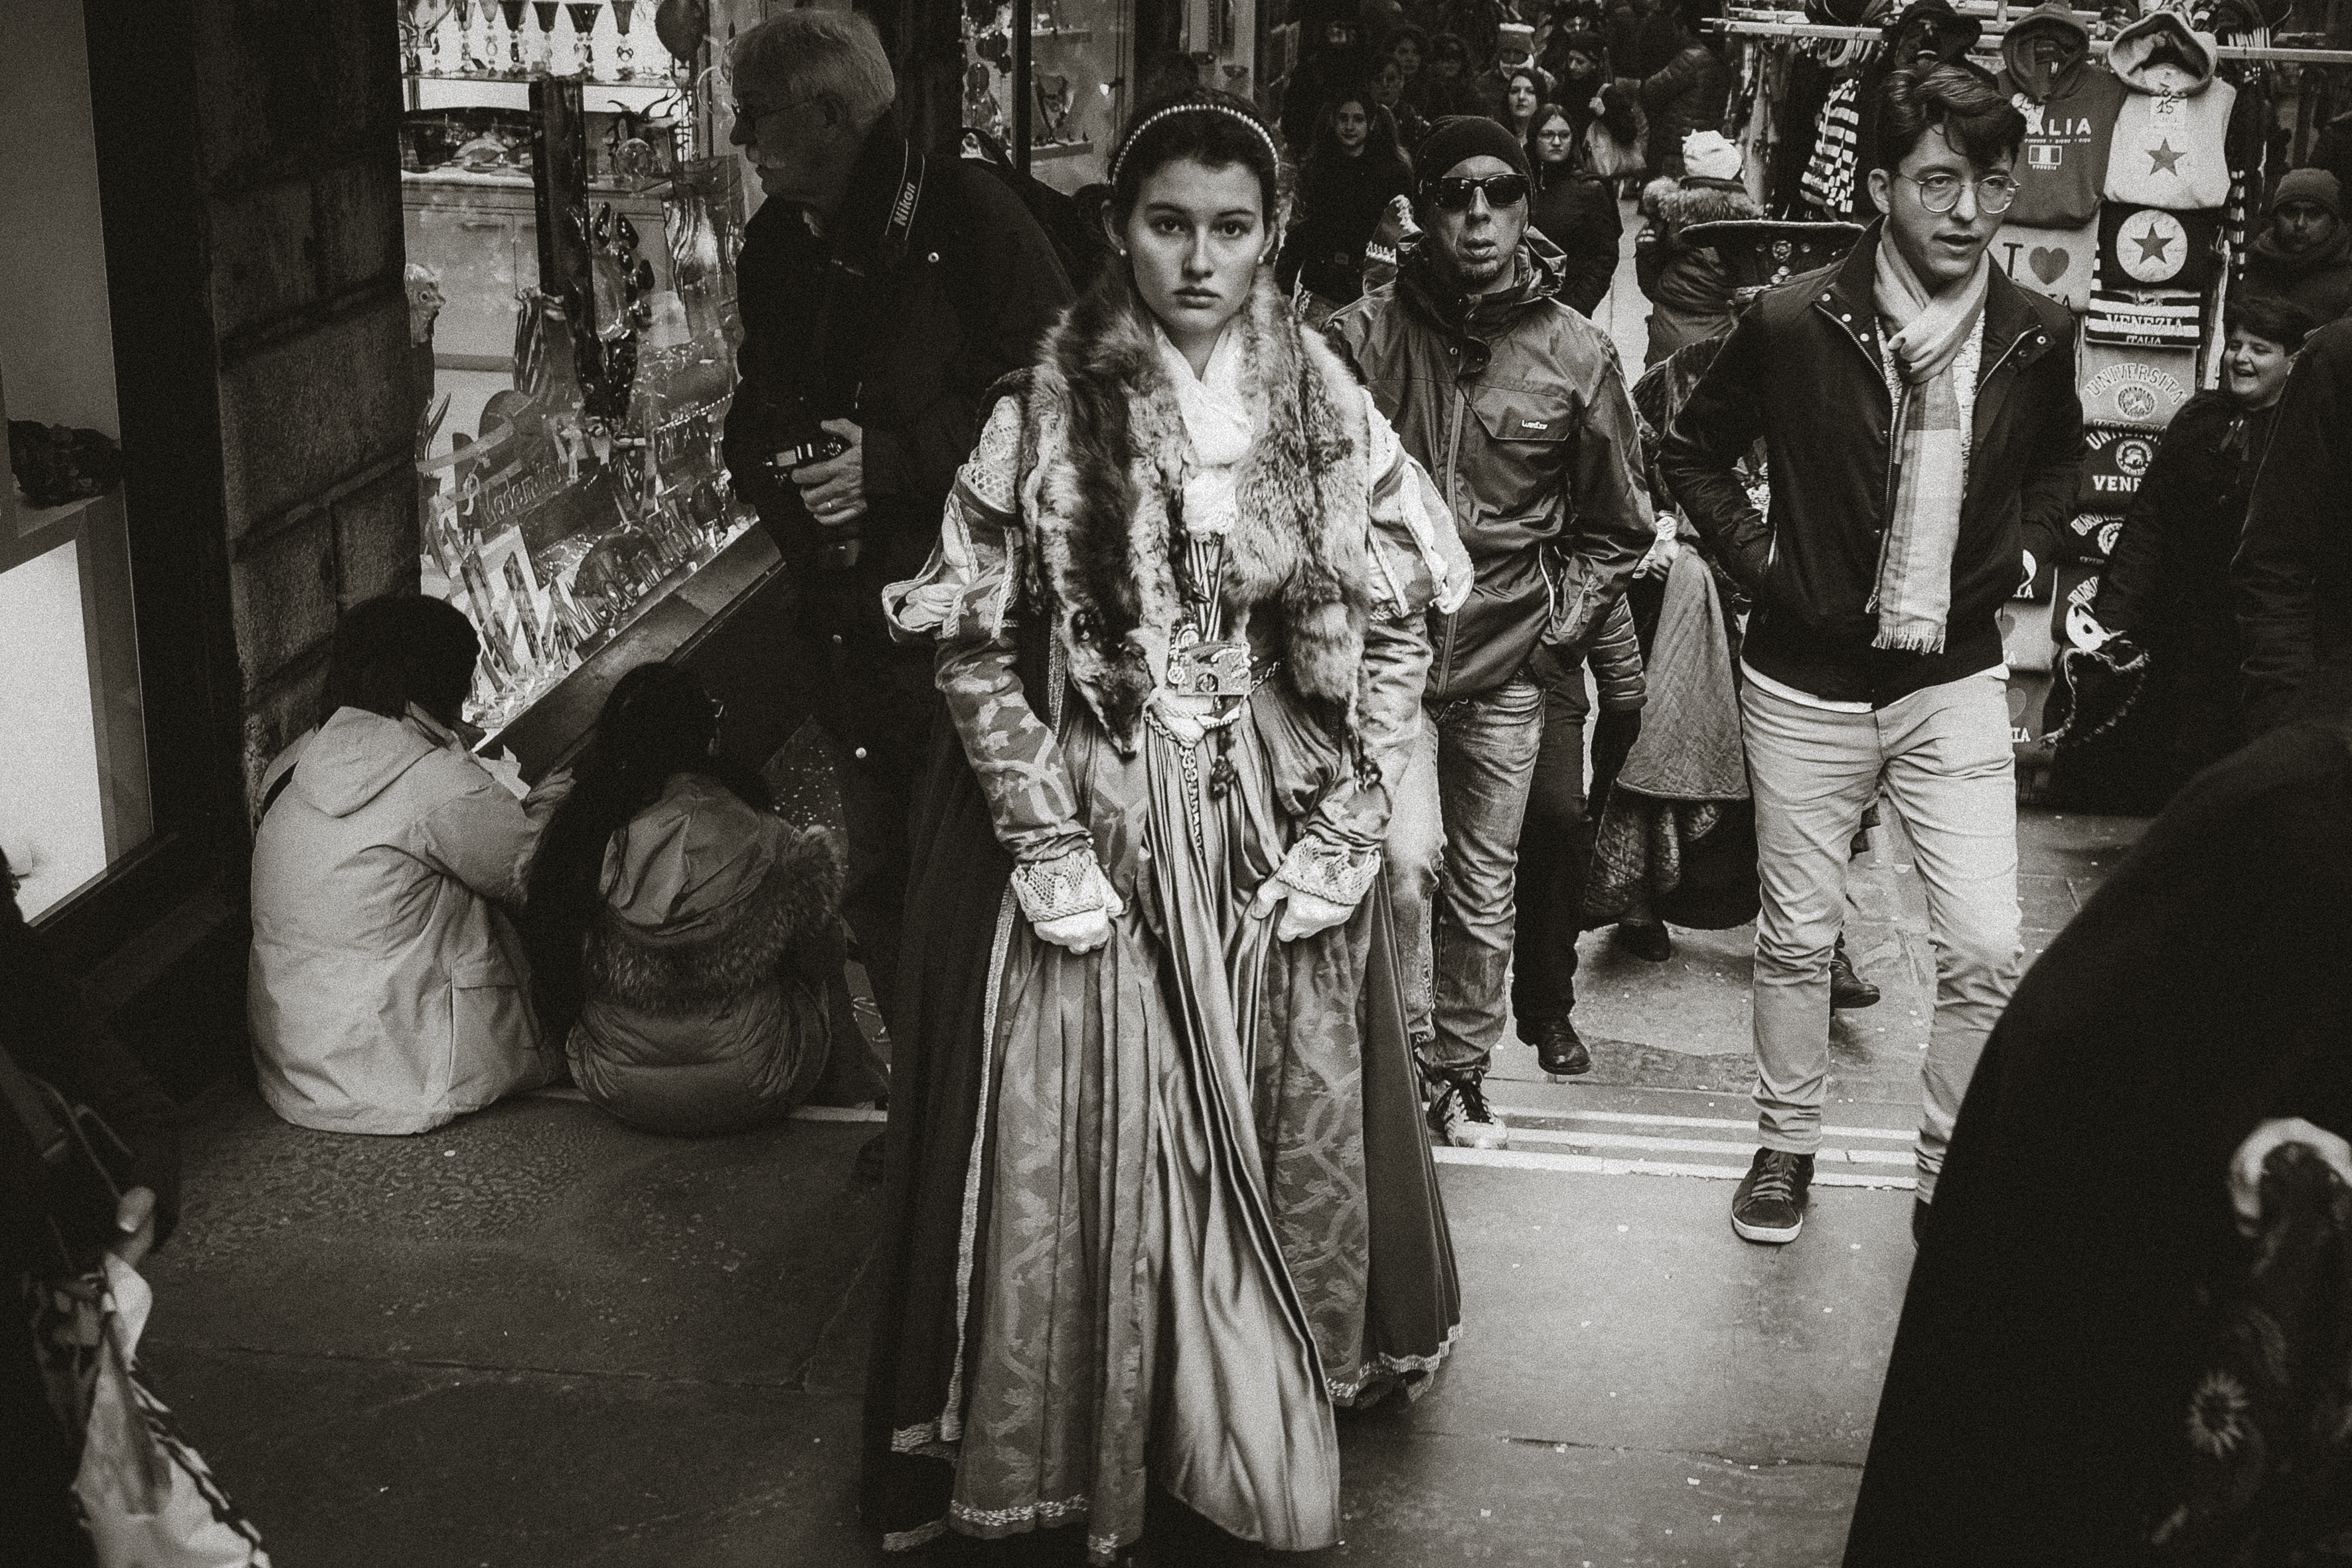
person, black and white, people, street, urban, travel, fujifilm, italy, fashion, clothing, monochrome, bw, 2016, blackandwhite, blackwhite, cool image, dress, temple, ngc, photograph, venezia, veneto, history, it, fuji, fujixt1, fujix, noireblanc, carnevale, italyvenezia, carnevale2016, monochrome photography